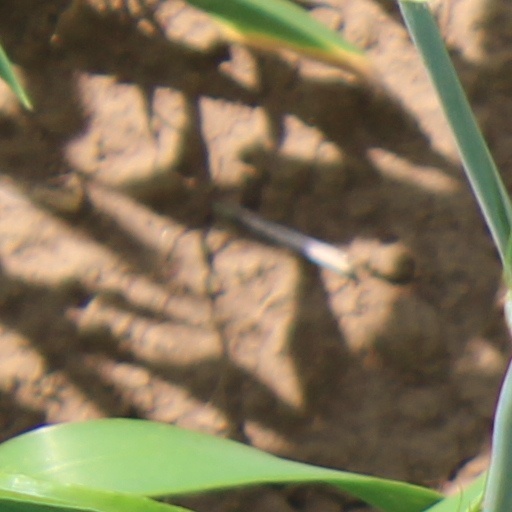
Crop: wheat